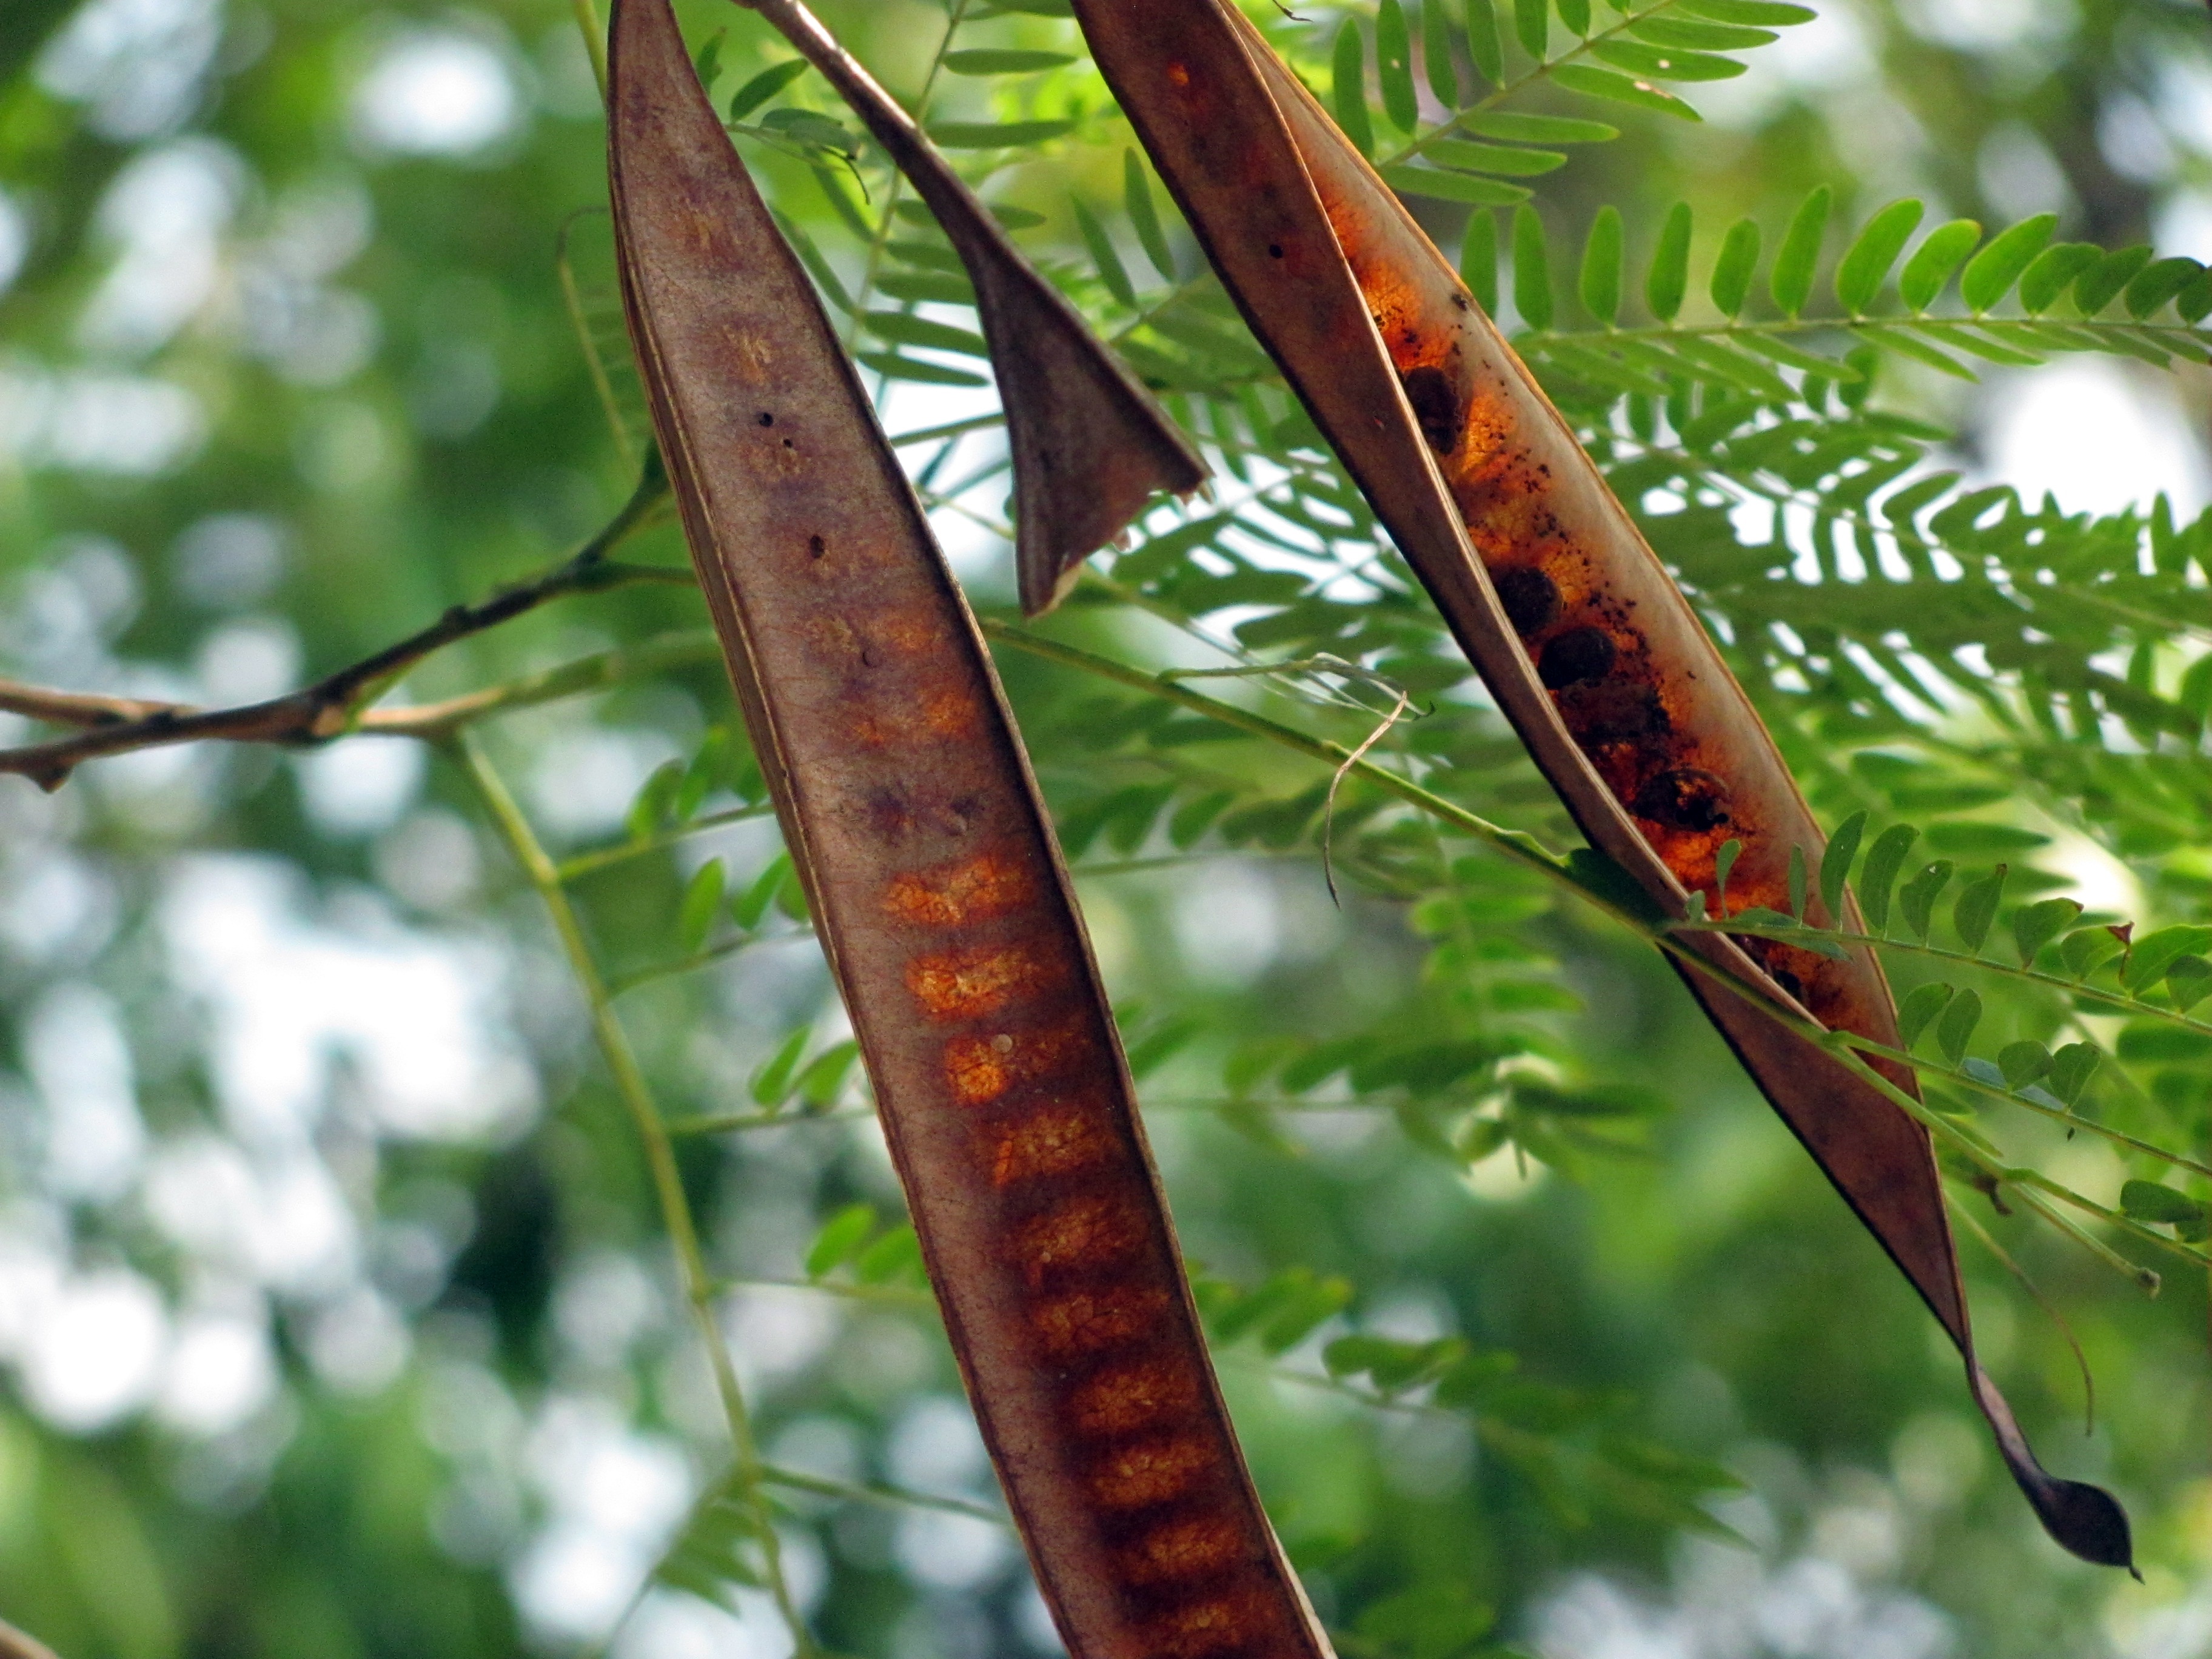
tree, nature, branch, leaf, jungle, insect, fauna, invertebrate, leaves, seeds, twigs, rainforest, locust podshrub, plant stem, moths and butterflies